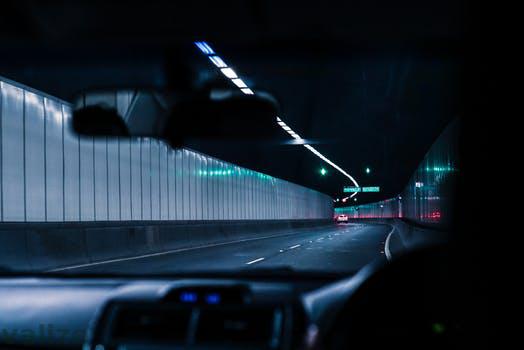
Label: Watermark